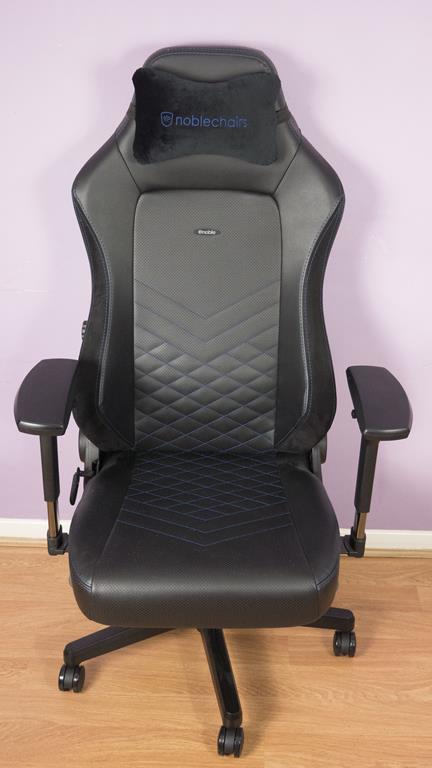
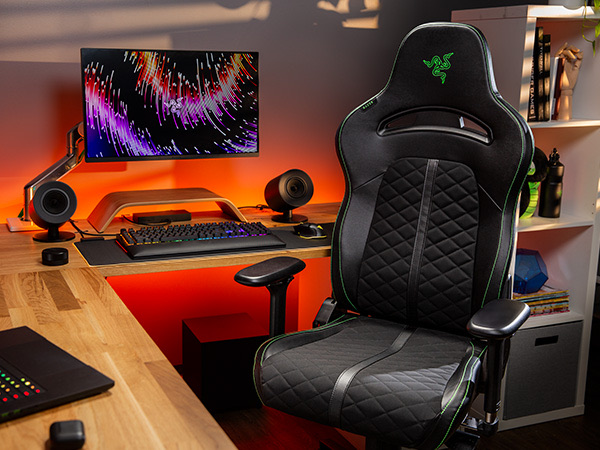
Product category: items_chair
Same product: no